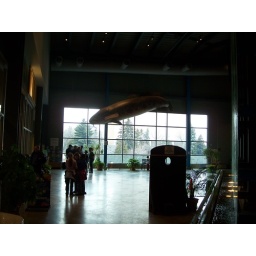
Nobody notices the elephant fish in the room